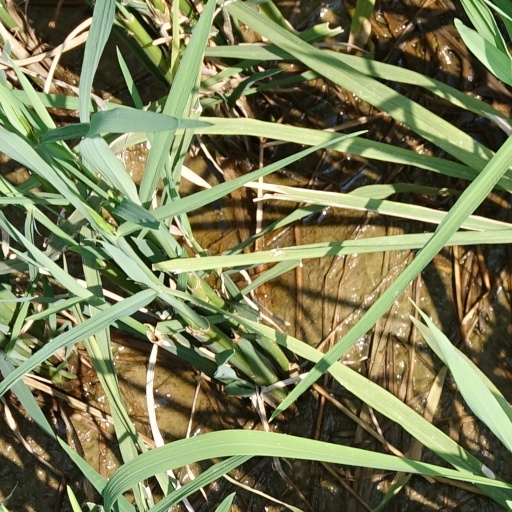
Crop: rice